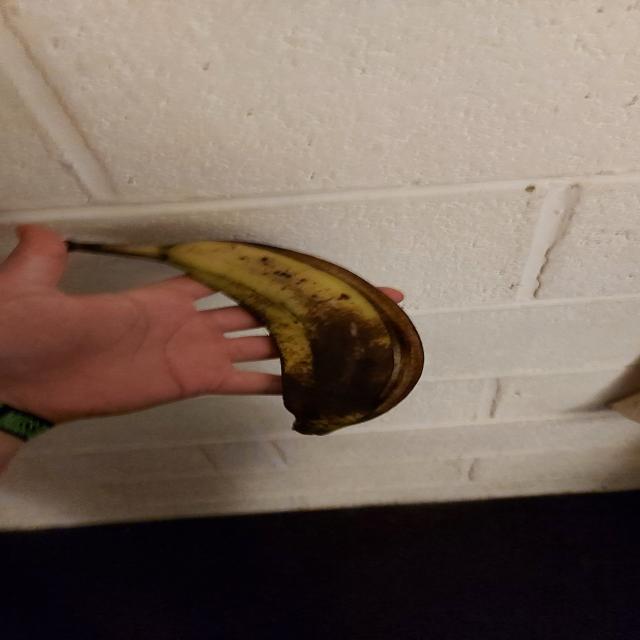
Label: bananas